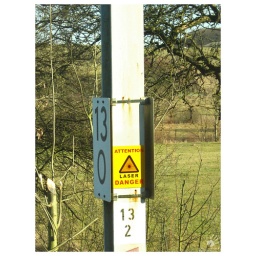
A curious sign by the train tracksUma placa intrigante curioso no caminho do trem